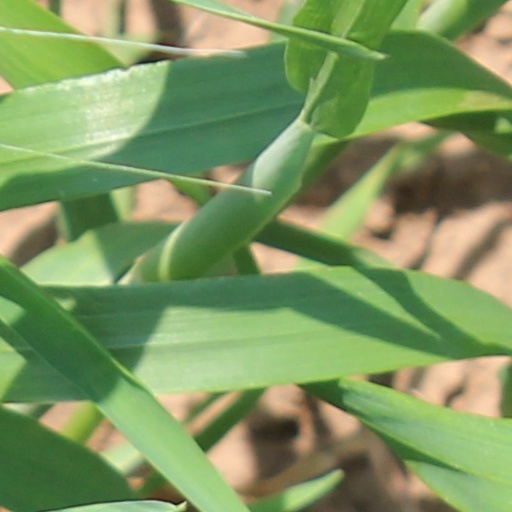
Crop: wheat